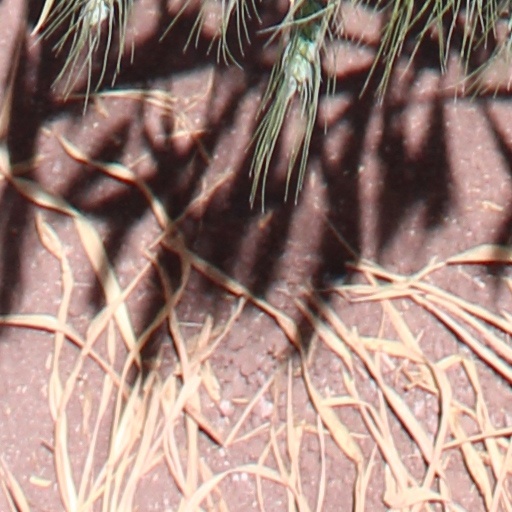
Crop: wheat